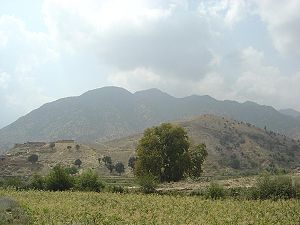
Tora Bora
Tora Bora.
Tora Bora er et hulekompleks i Afghanistans bjerge, beliggende ca. 40 km fra Jalalabad i provinsen Nangarhar. Man antog, at hulerne rummede befæstede anlæg og et udtrakt system af tunneler, og Tora Bora blev først og fremmest kendt i den vestlige verden, fordi Osama bin Laden mentes at have opholdt sig der i tiden lige efter terrorangrebet den 11. september.